Montejurra (magazine)

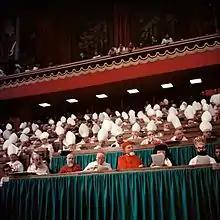
Vaticanum II at work

Until the mid-1950s Carlism remained in opposition to the regime, its veiled institutional outposts barely tolerated by the administration. In 1955-1957 this strategy was replaced with cautious cooperation. Prince Carlos Hugo joined the new platform and his public statements sounded like an offer to Franco, with dynastic hopes vaguely in the background. The rapprochement produced some visible concessions on part of the regime, and green light for a few Carlist periodicals was one of them. Until the mid-1960s Montejurra pursued a careful tactics. The monthly underlined the official auto-definition of the system as a representative and social monarchy and tried to stress the royal threads as much as possible. On the other hand, while loyal to Franco the monthly preferred to avoid exaltation of caudillo, to de-emphasize Falangism and to mark its distance to autocratic features. The censorship office remained suspicious and imposed a number of restrictions, aimed at preventing dynastic propaganda. When in the mid-1960s it became clear that Carlos Hugo was losing the race for Franco's favors to Juan Carlos, "Montejurra" became increasingly adamant; this in turn produced problems in censorship, and the second half of the decade was marked by escalating tension. Following the 1968 expulsion of Carlos Hugo "Montejurra" became openly critical of the regime; though "Cruzada" was exalted as late as 1969, tension grew into a war. Turn of the decade brought constant administrative interventions and fines, which climaxed in eventual withdrawal of the license.